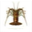
Label: lobster